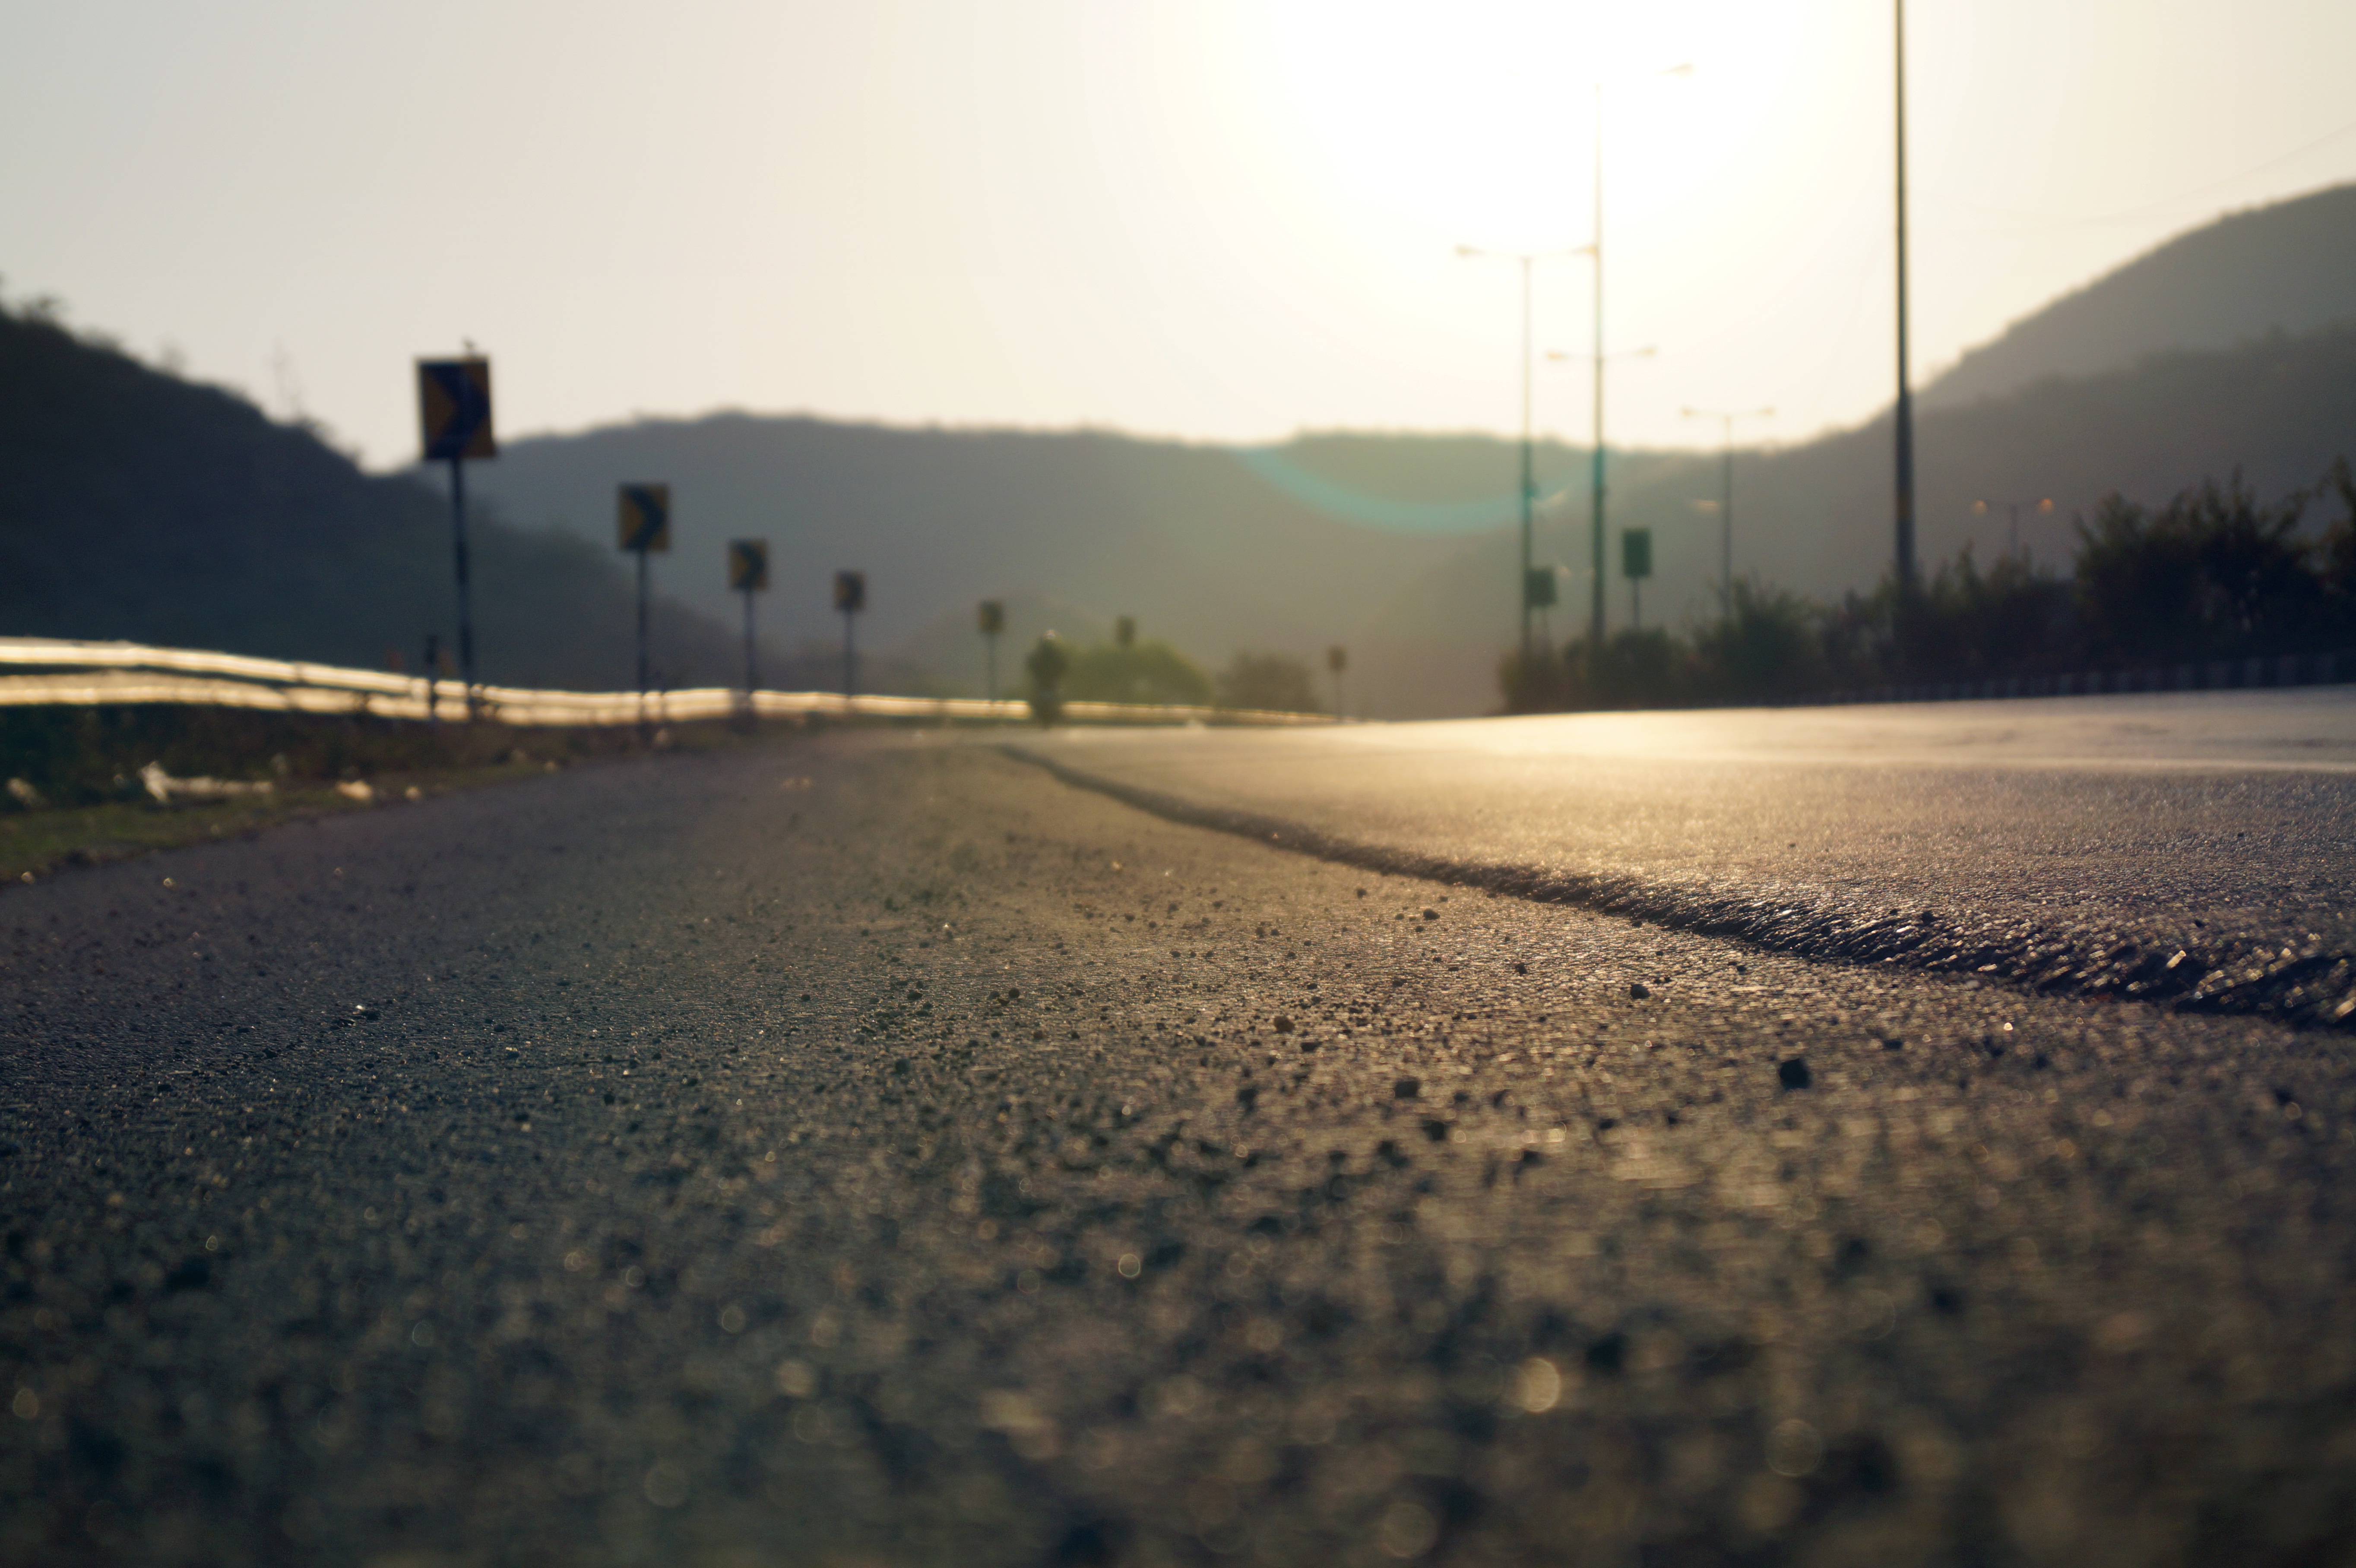
horizon, snow, winter, light, sun, sunset, sunlight, morning, dawn, dusk, evening, reflection, weather, shape, atmospheric phenomenon